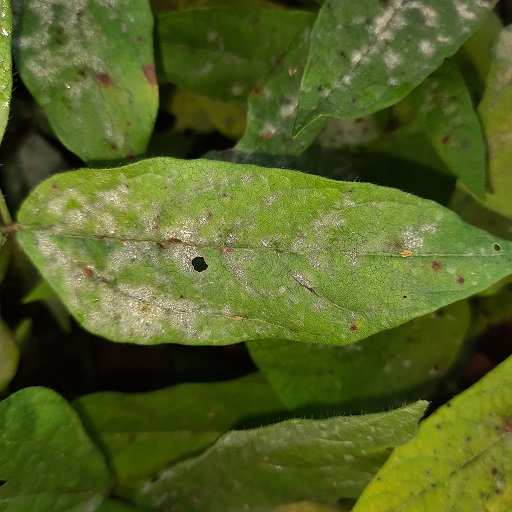
Label: Powdery Mildew